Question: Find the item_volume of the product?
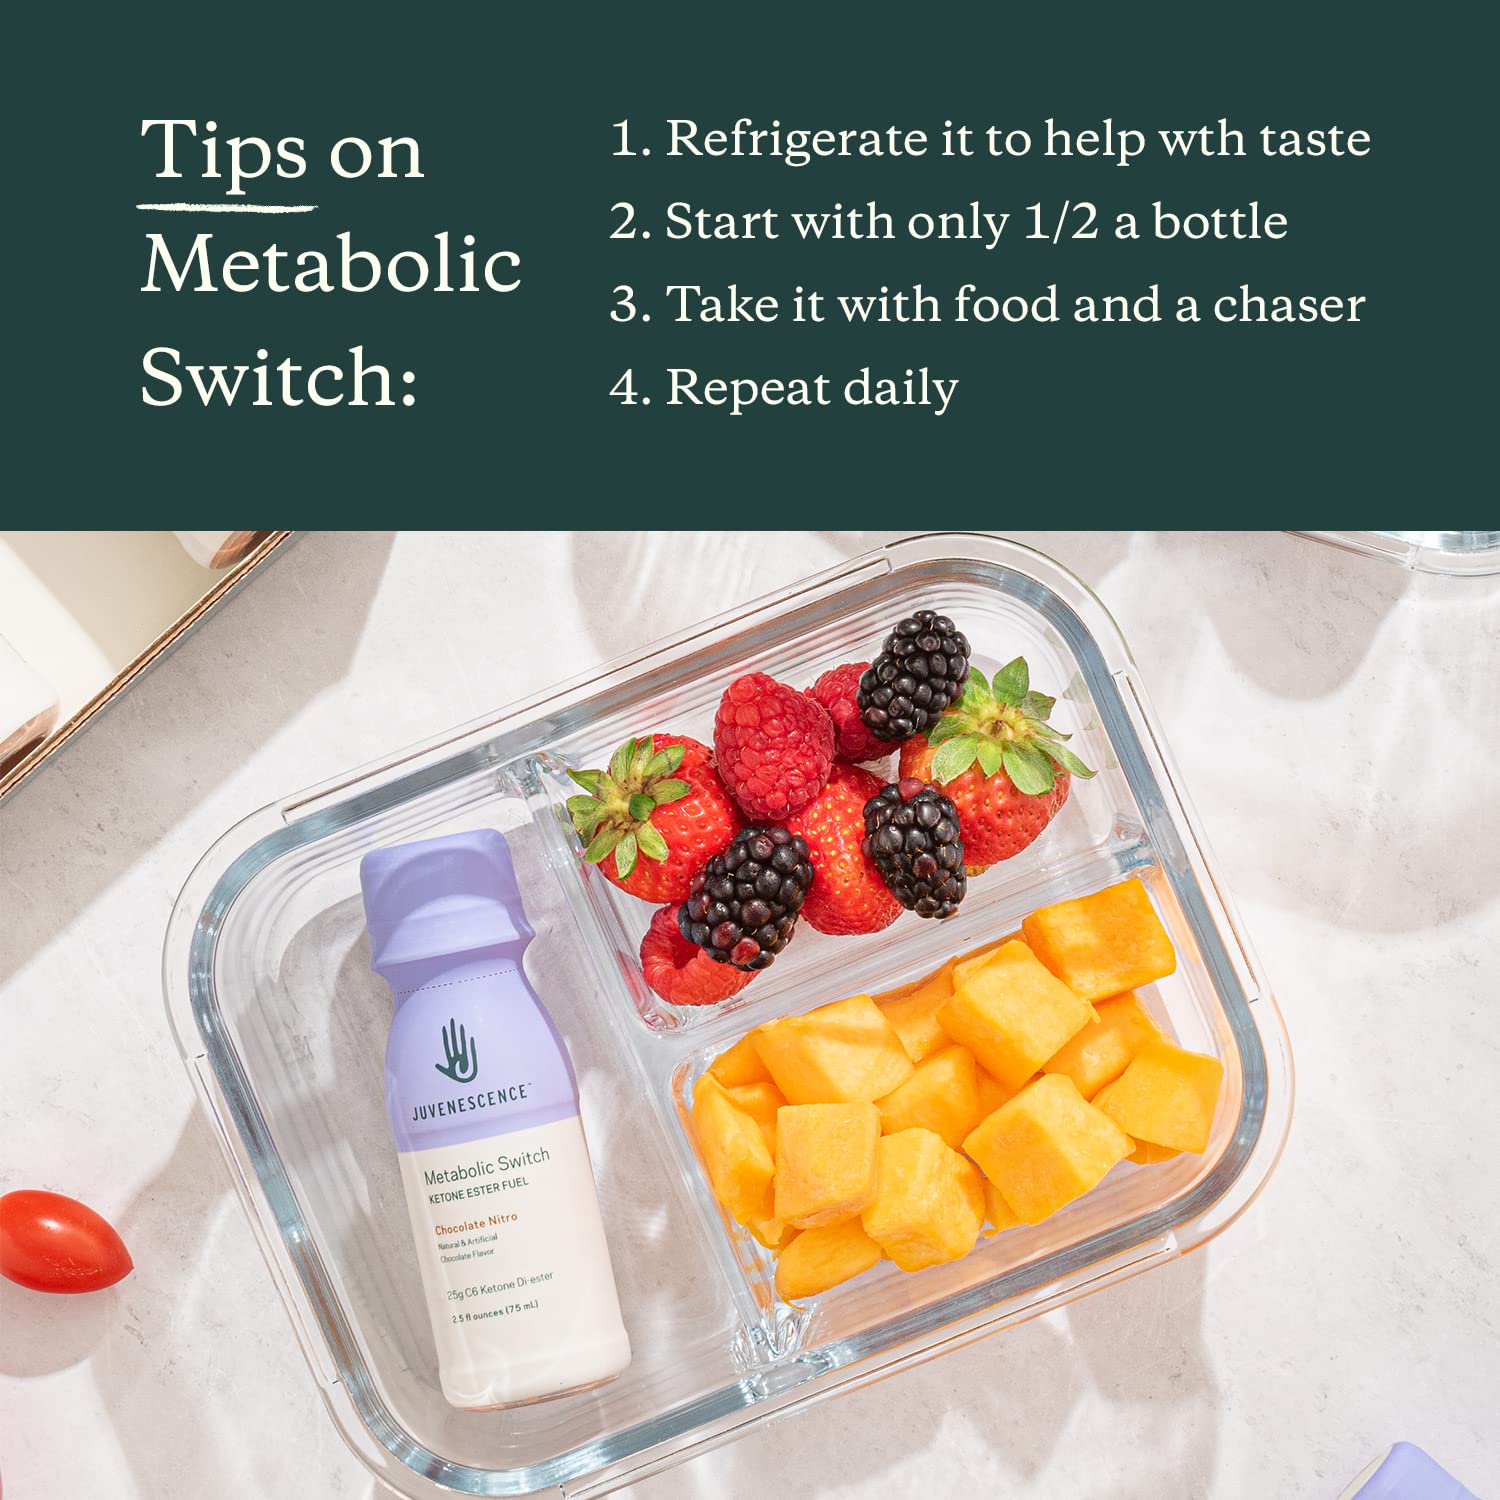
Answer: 75.0 millilitre